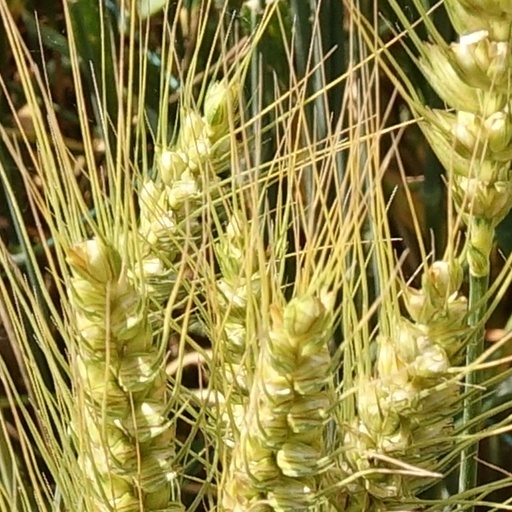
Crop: wheat